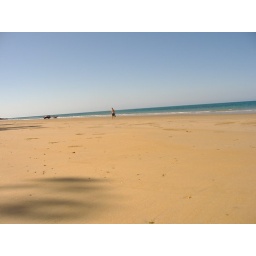
Another beach in Cape Trib - this is the one they would bike to